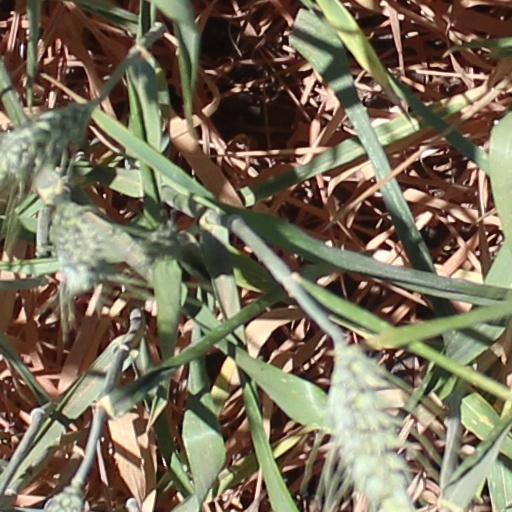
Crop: wheat